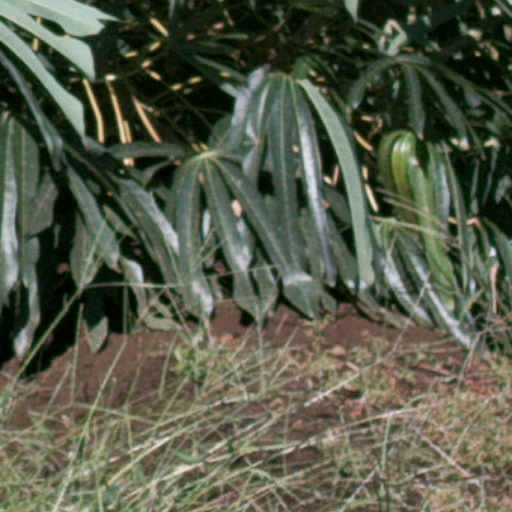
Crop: cassava